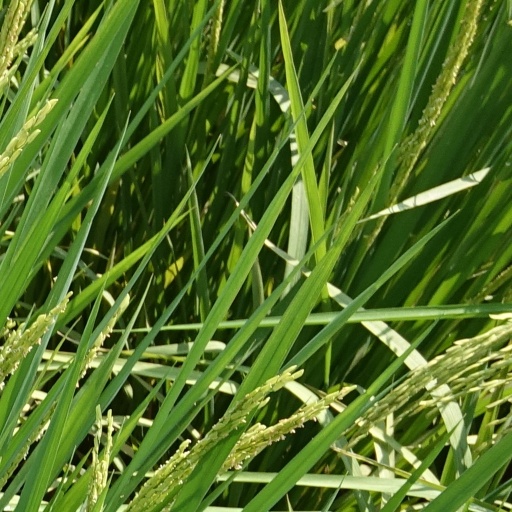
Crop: rice